Julianne Hough

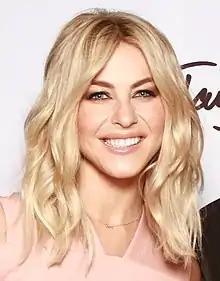
Hough in 2016

Julianne Alexandra Hough (born July 20, 1988) is an American dancer, singer, actress and television personality. In 2007, she joined the cast of ABC's "Dancing with the Stars" as a professional dancer, winning two seasons with her celebrity partners. After leaving the show in 2009, she returned in 2014 to serve as a judge, a position she held until 2017. She received three Primetime Emmy Award nominations for her work on the series, winning once in 2015 with her brother, Derek Hough.